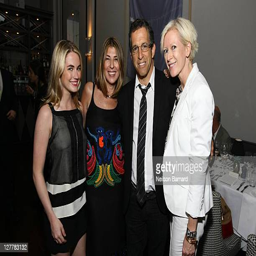
business and person attend the dinner